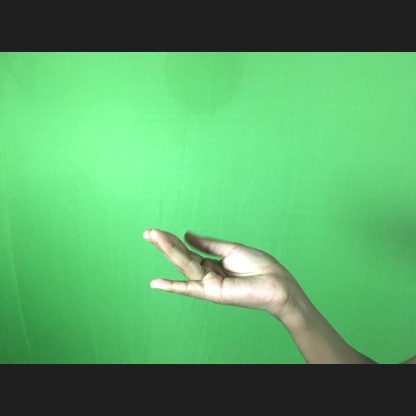
Mudra: Chaturam